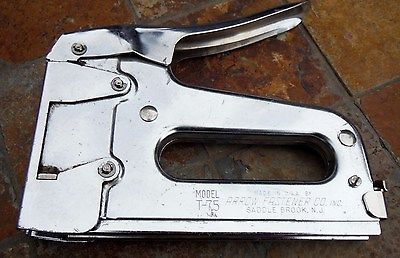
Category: stapler